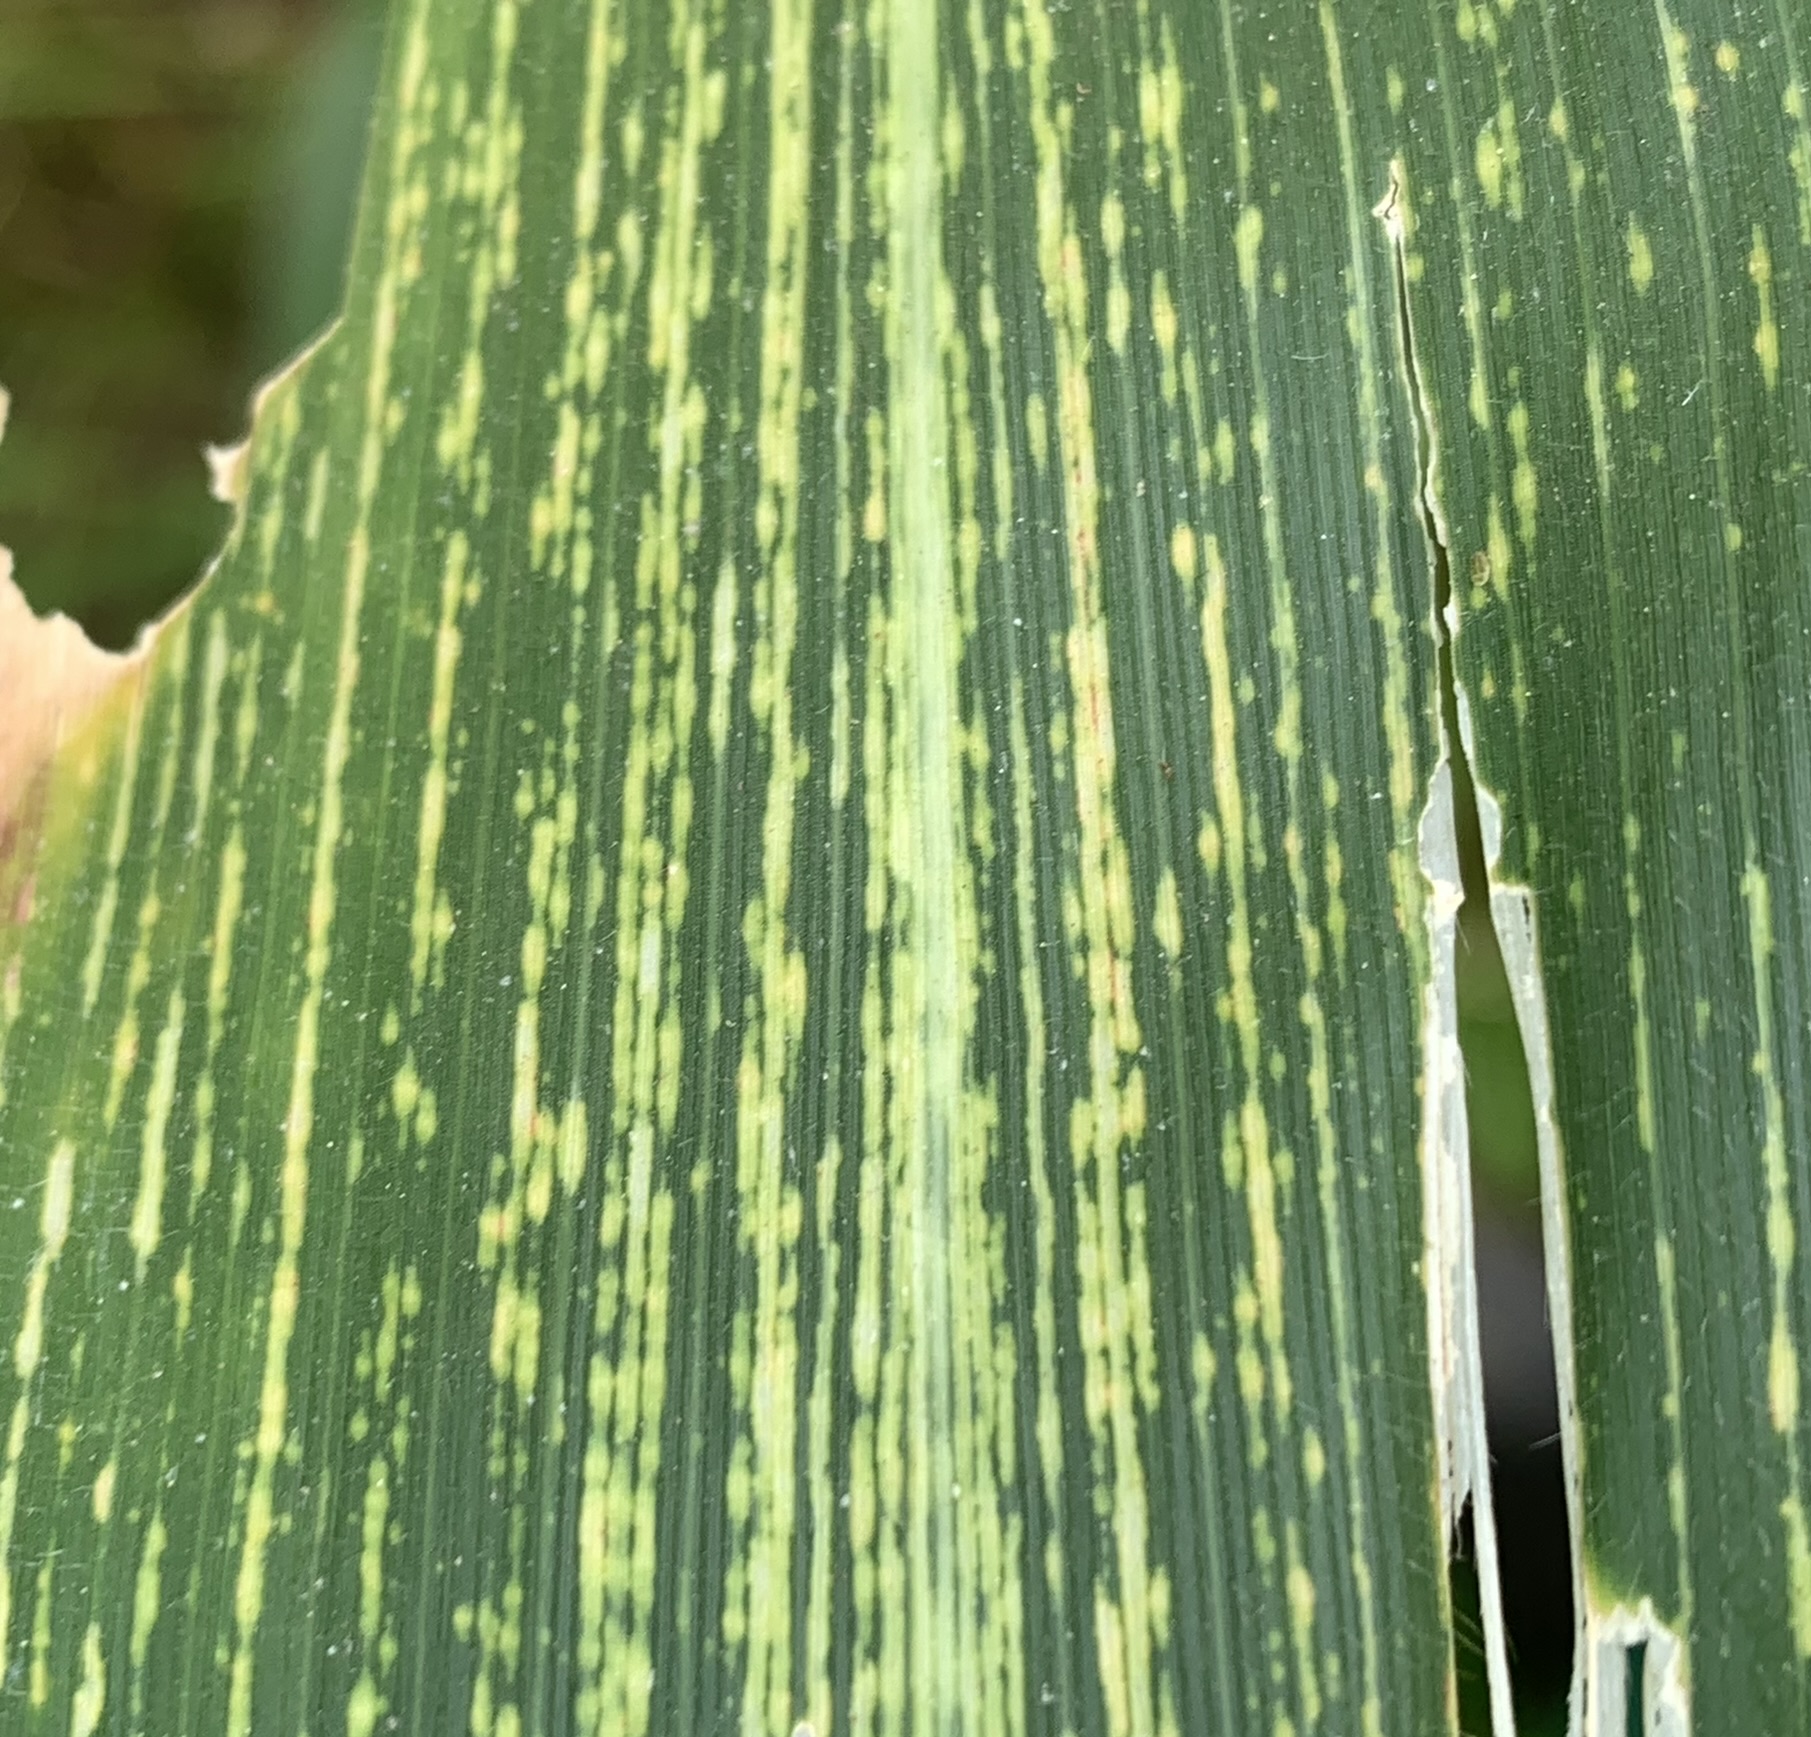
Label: MSV